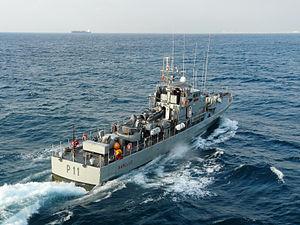
Antoine Barcelo, né à Palma de Majorque le 1ᵉʳ octobre 1717 et mort le 30 janvier 1797, est un marin et militaire espagnol du XVIIIᵉ siècle originaire des îles Baléares. Il commence sa carrière comme messager maritime de la marine marchande, mais son expérience et son habileté lui valent de servir dans l'Armada royale de la Maison Bourbon d'Espagne, d'où il se retire à un âge avancé avec le grade de lieutenant général, soit l'équivalent d'amiral.
La classe Barcelo est une série de six navires de surface espagnols de type patrouilleur rapides fabriqués entre 1975 et 1977. Cette classe a été conçue pour des actions rapides sur le littoral. Le dernier patrouilleur a été retiré du service par l'Action Maritime de Cadix en février 2010. Ils ont été remplacés par la Classe Meteoro.
Le Barcelo (P-11) est un patrouilleur rapide de littoral, fabriqué en 1975 à Brême en République fédérale d'Allemagne et commissionné par l'Armada espagnole en 1976. Il constitue le premier bâtiment de la classe Barcelo et est retiré du service à la fin 2009.